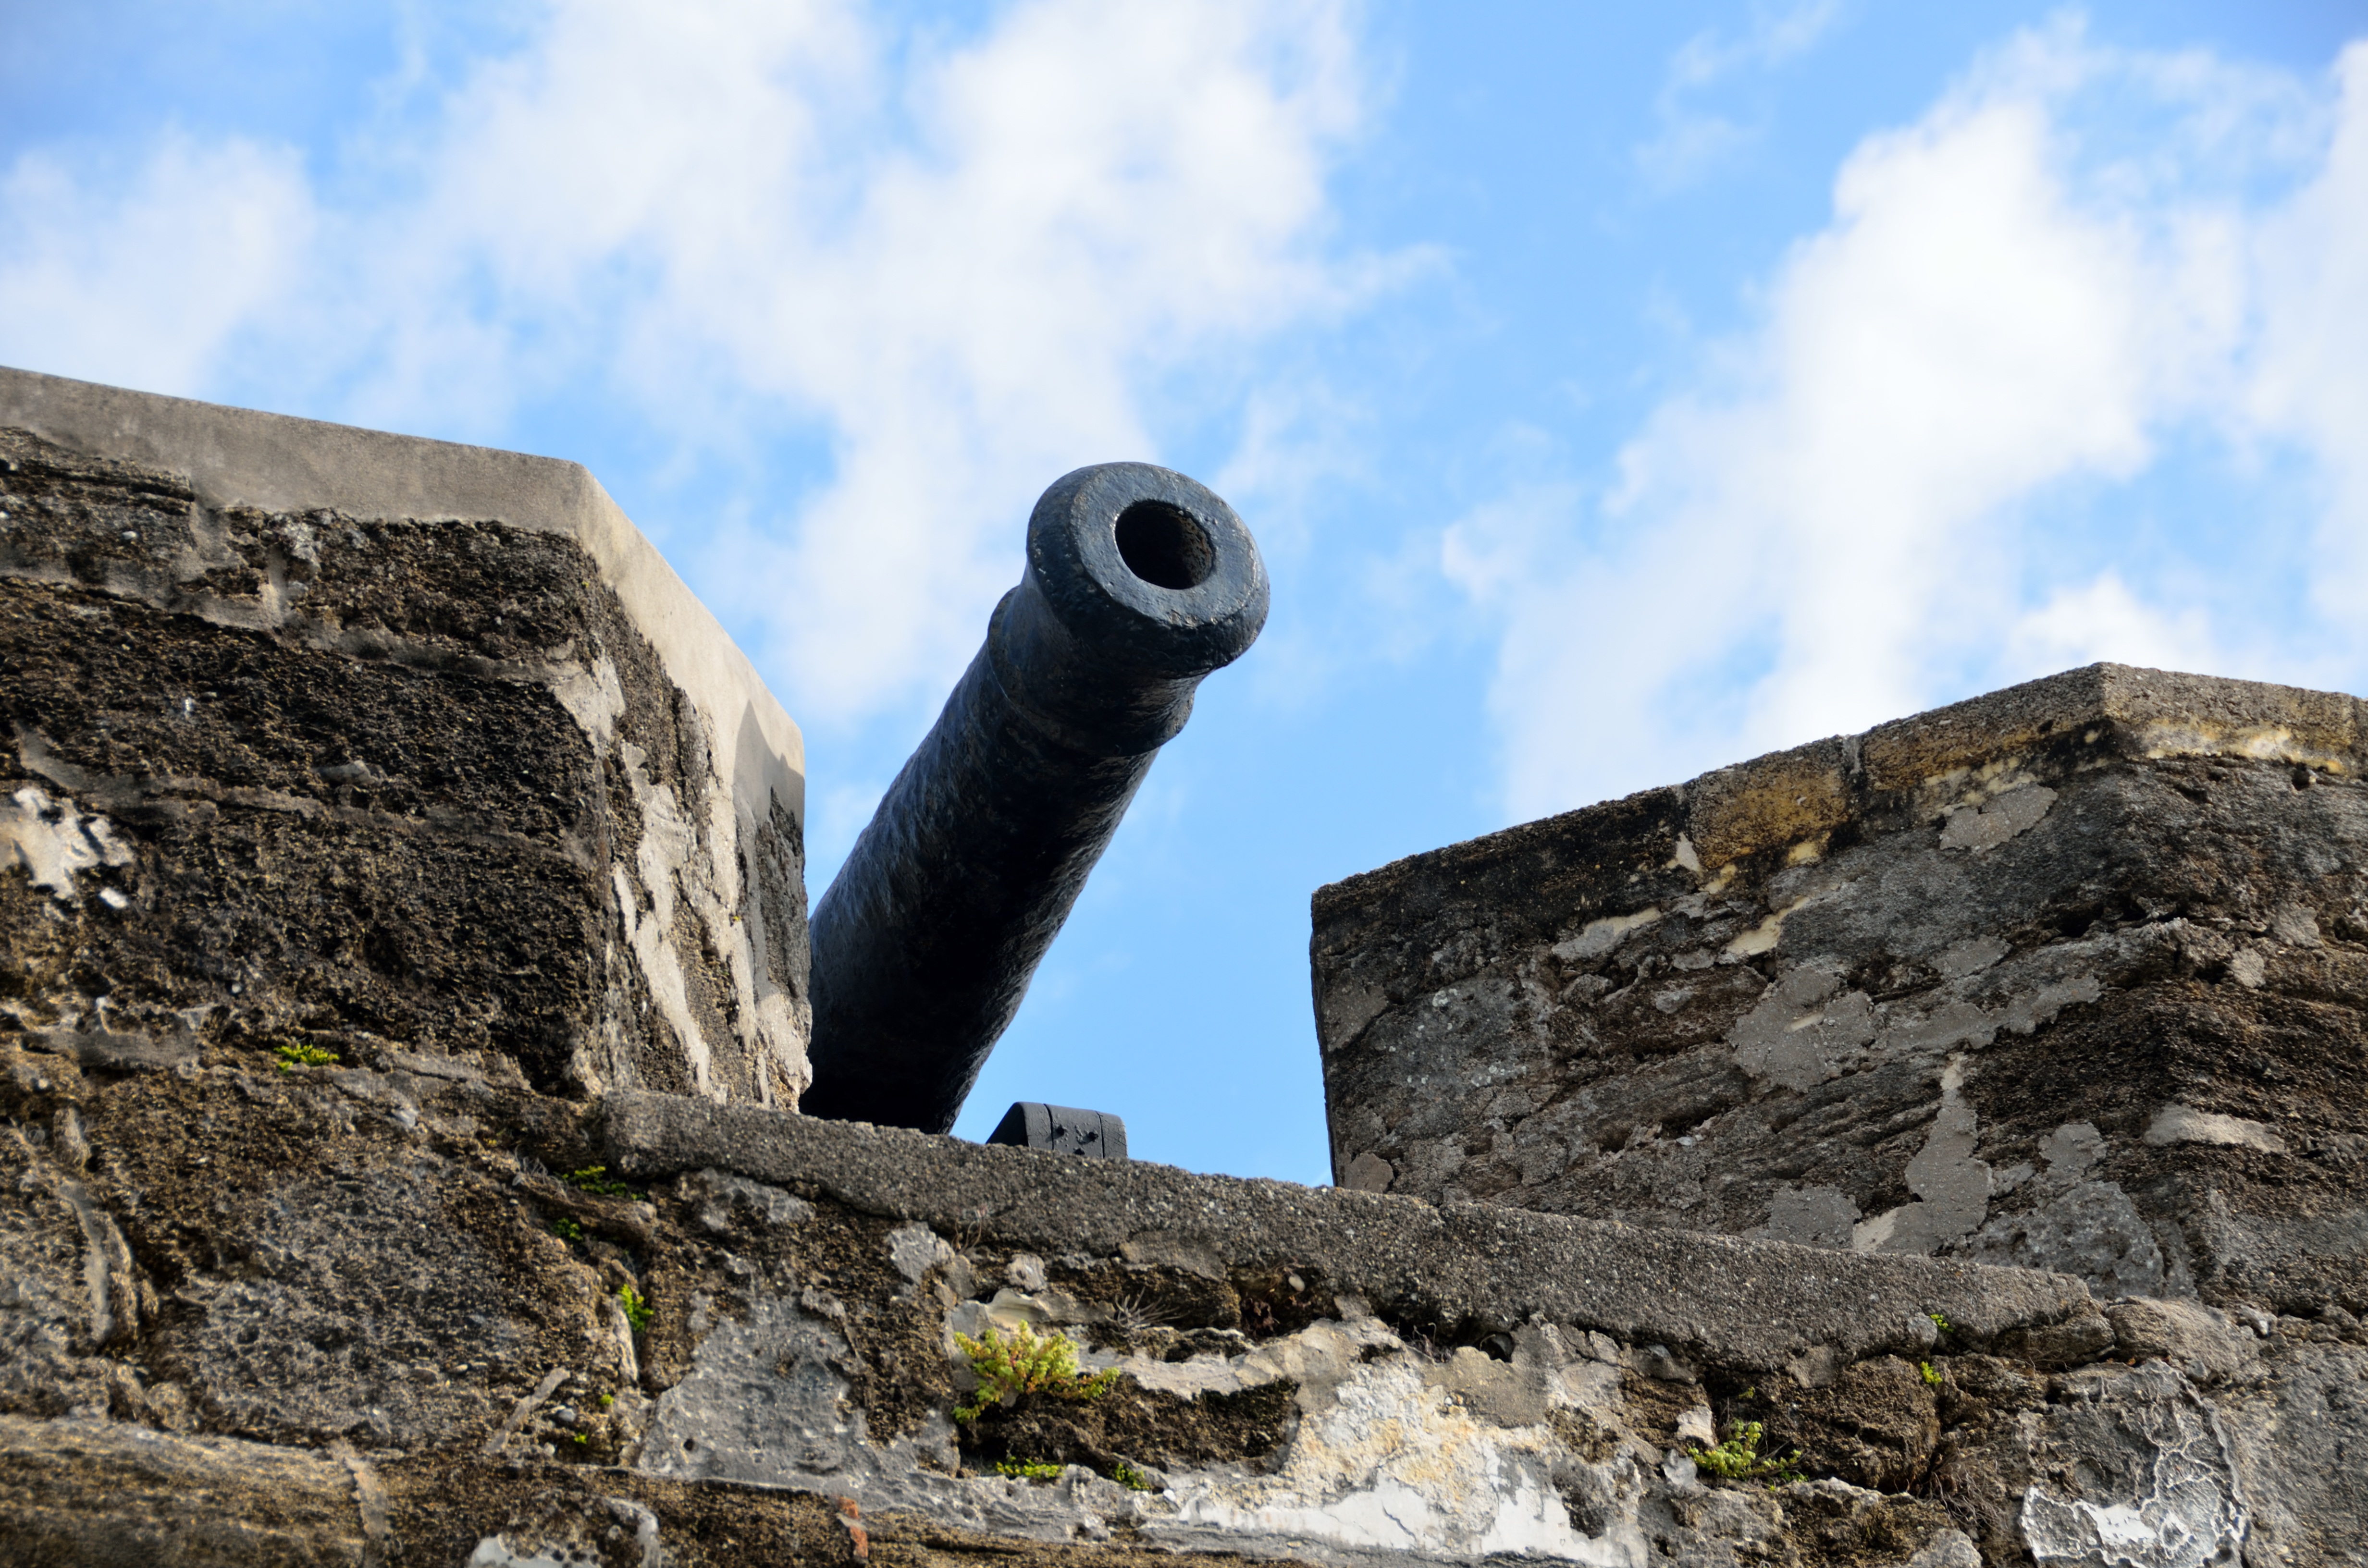
sea, rock, architecture, sky, antique, town, building, old, city, wall, stone, monument, travel, military, cliff, statue, tower, castle, ancient, landmark, historic, fortification, tourism, terrain, material, sculpture, war, battle, medieval, fortress, geology, ruins, gun, history, fort, cannon, heritage, historical, protection, florida, defense, monolith, artillery, aged, st augustine, ancient history